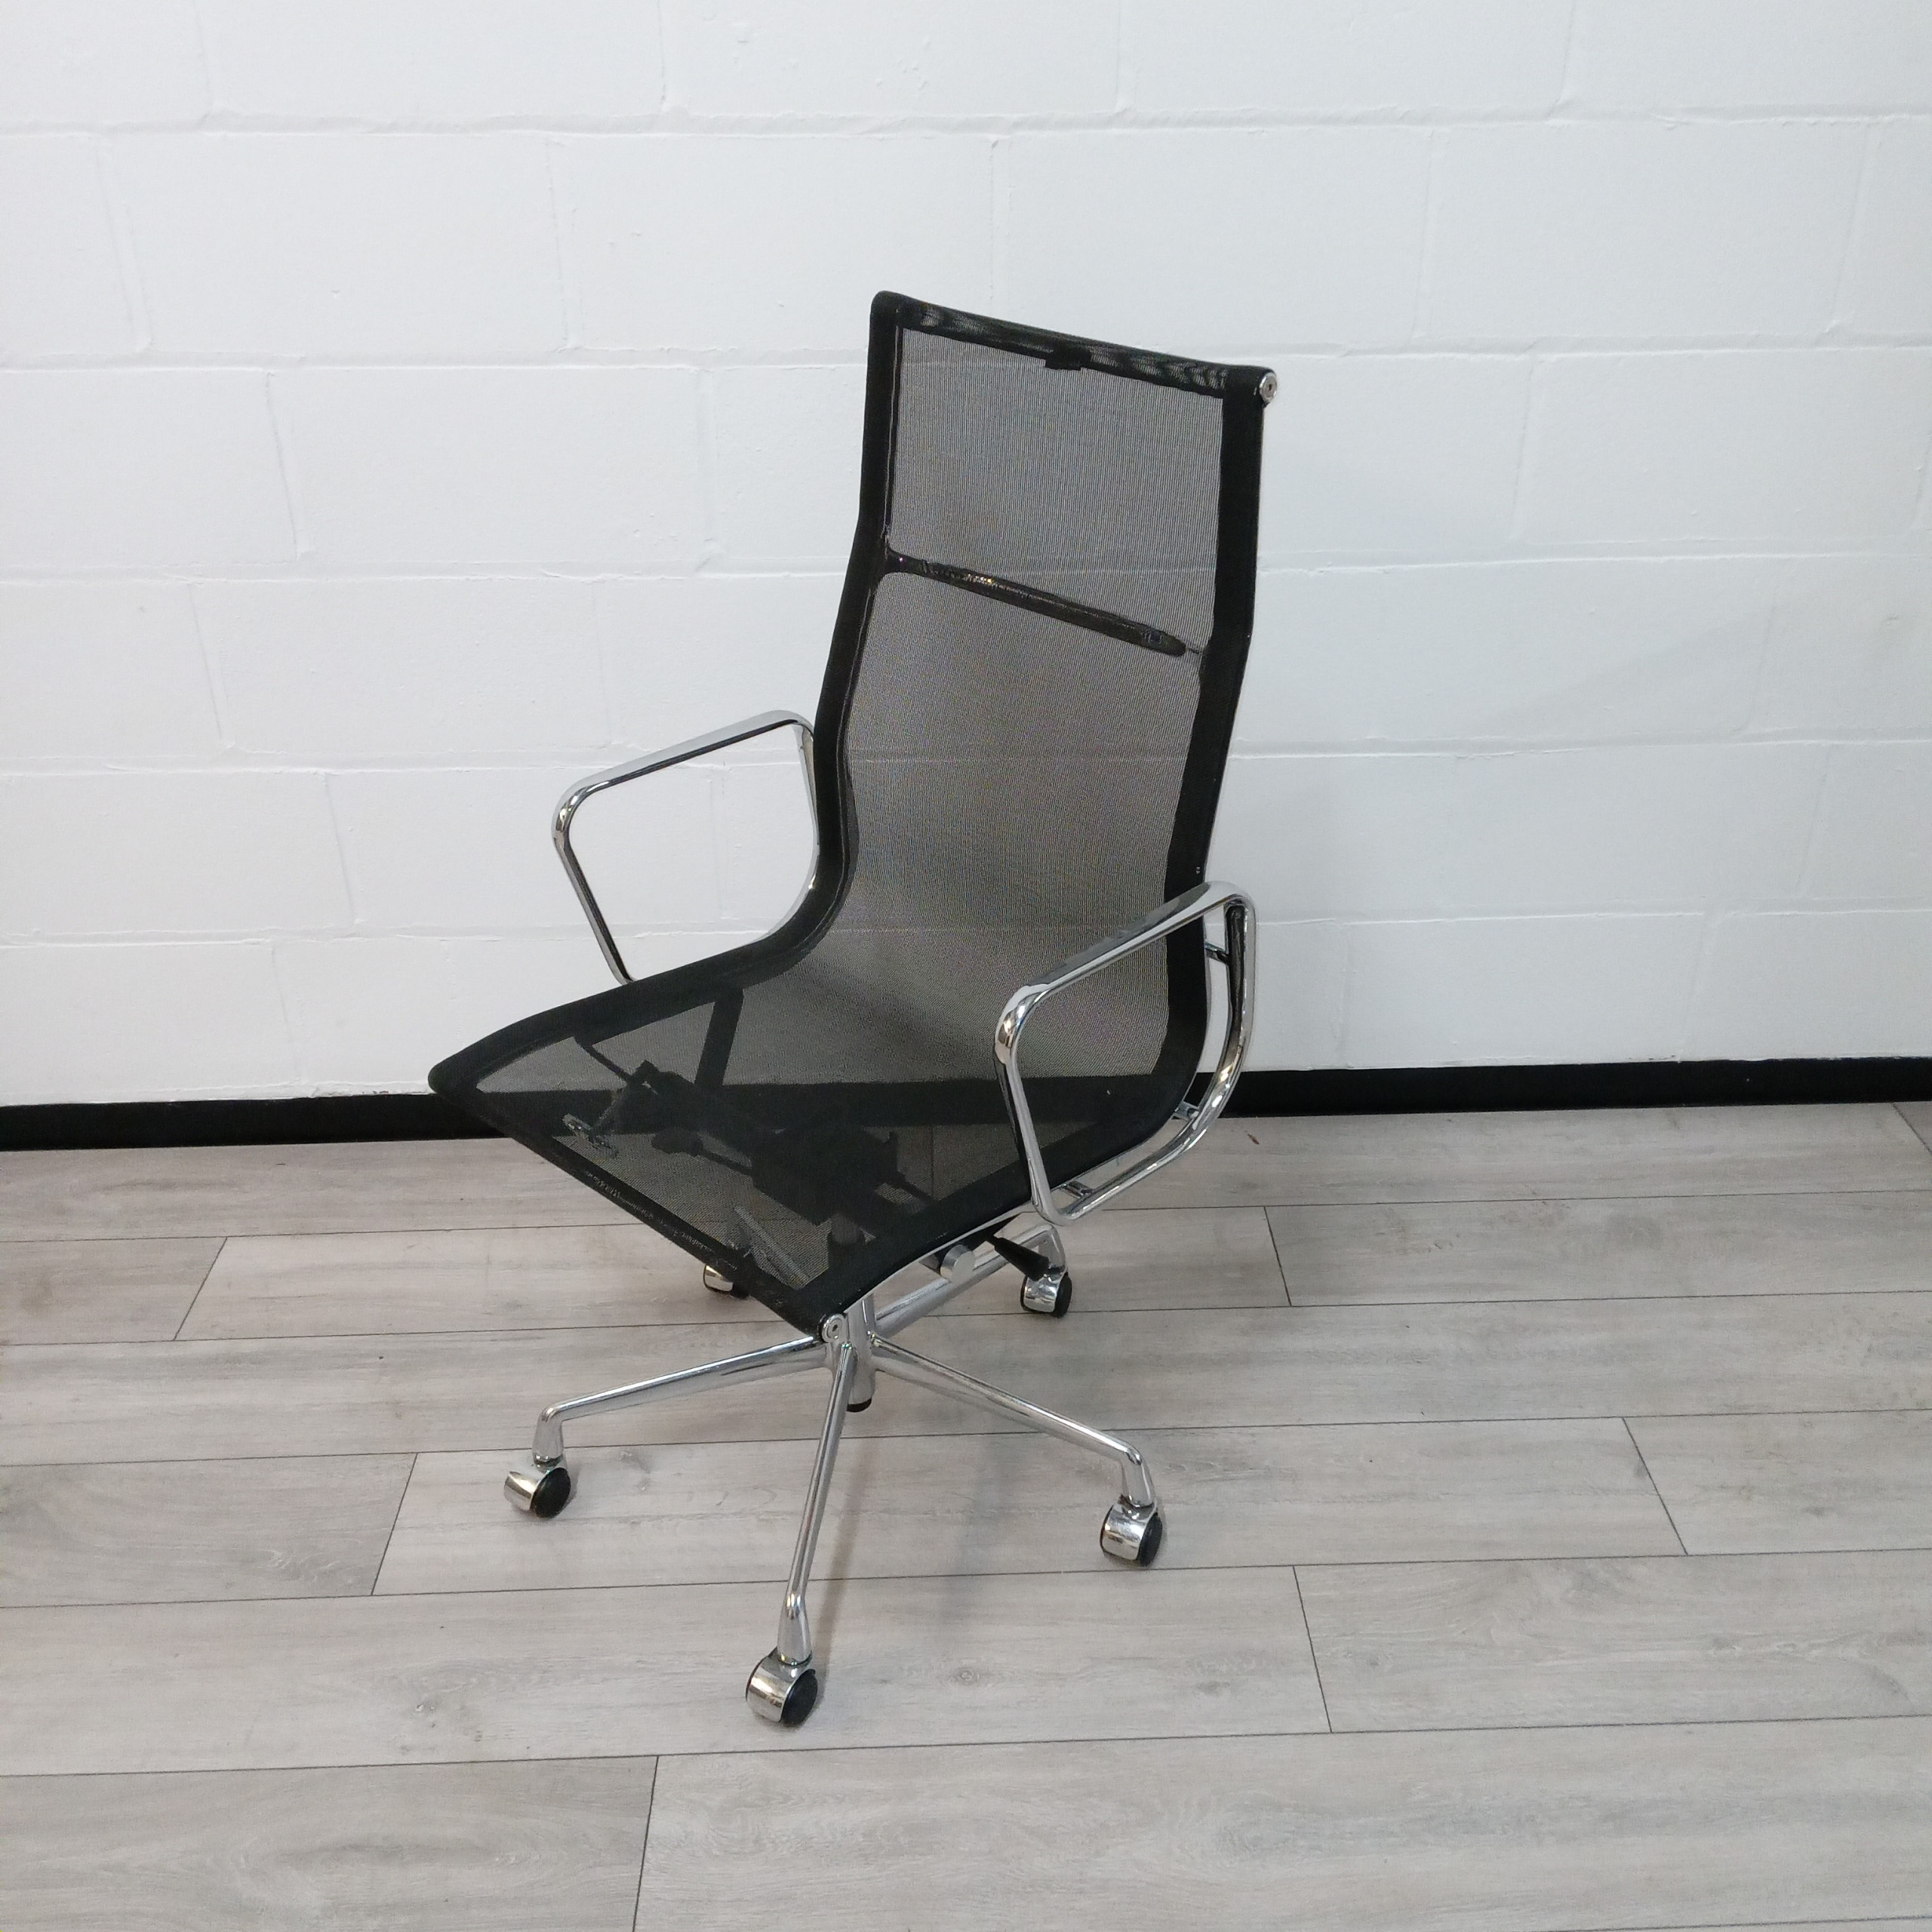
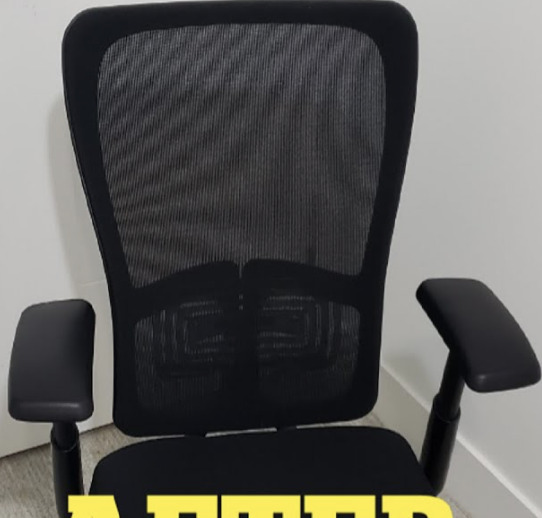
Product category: items_chair
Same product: no